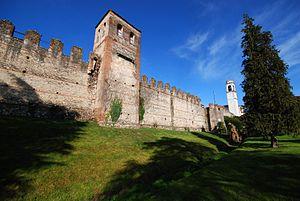
Lazise est une commune italienne de la province de Vérone dans la région Vénétie en Italie.